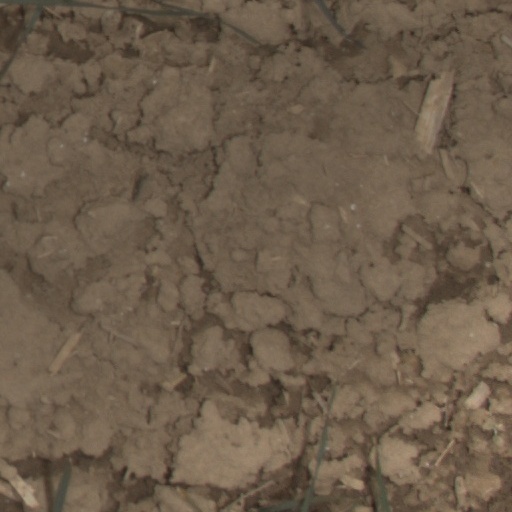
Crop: wheat